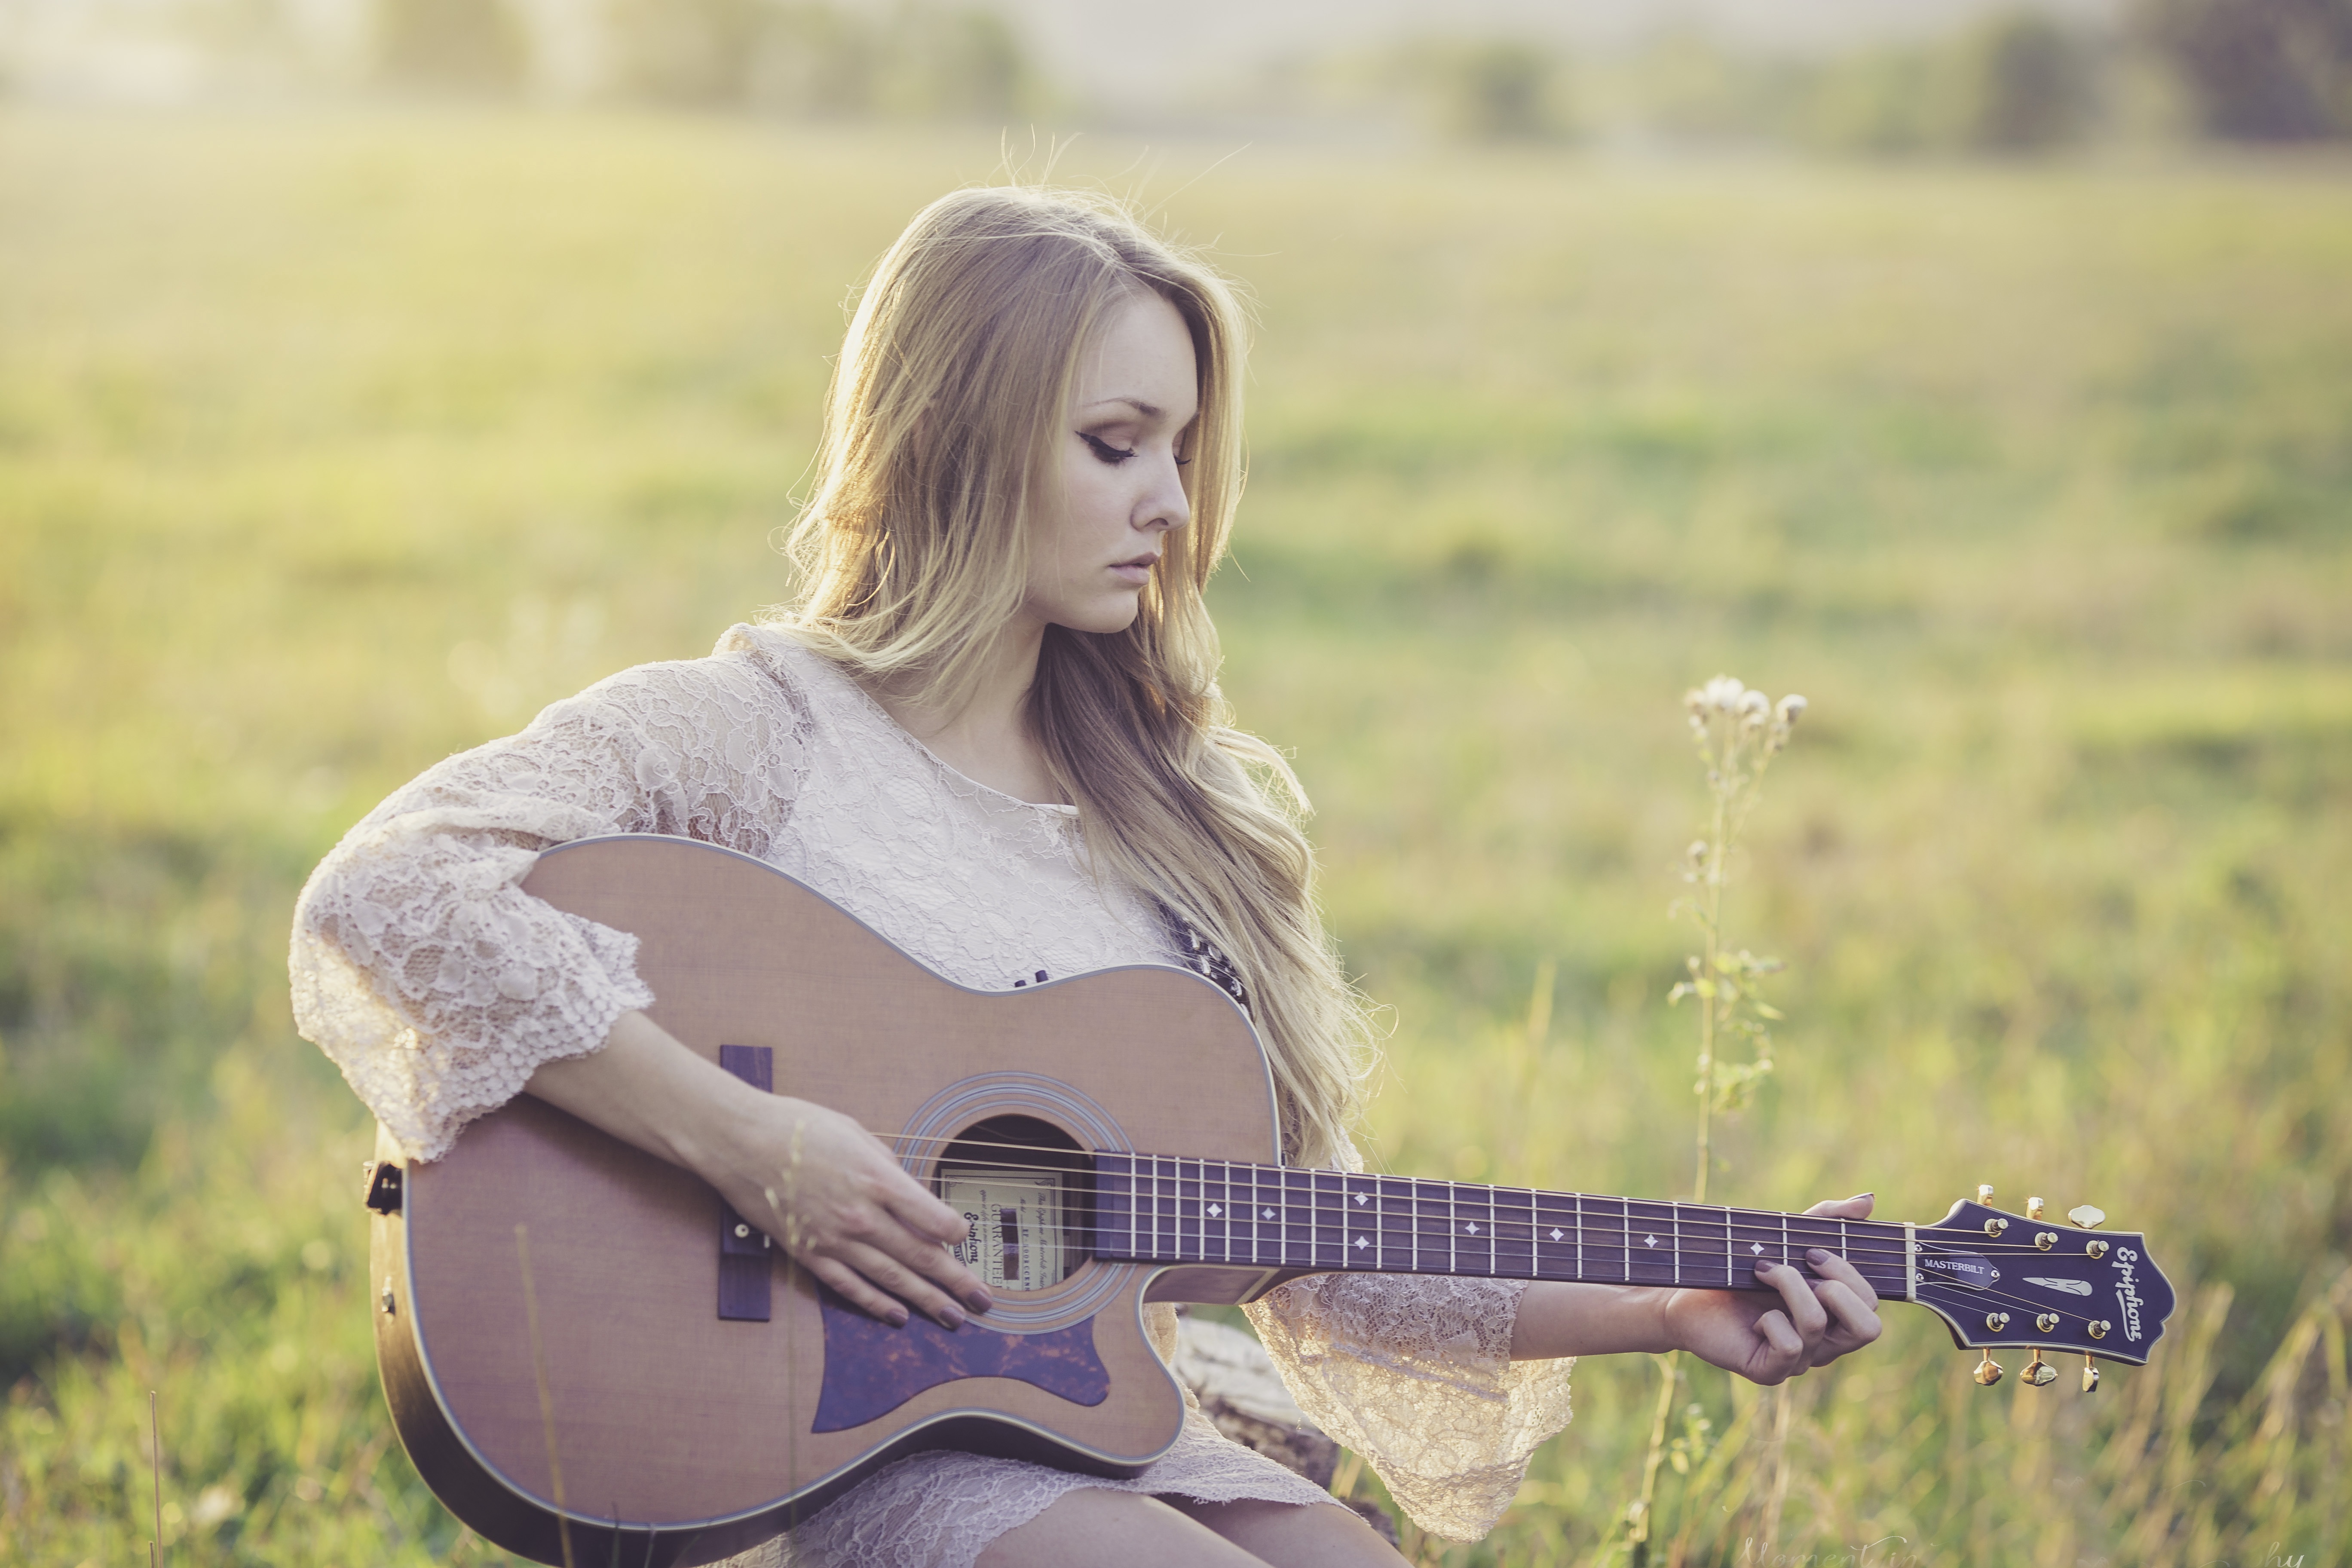
grass, person, music, girl, woman, guitar, acoustic guitar, country, instrument, musician, lady, acoustic, outside, musical, beauty, beautiful, guitarist, photo shoot, country western, country music, string instrument, plucked string instruments